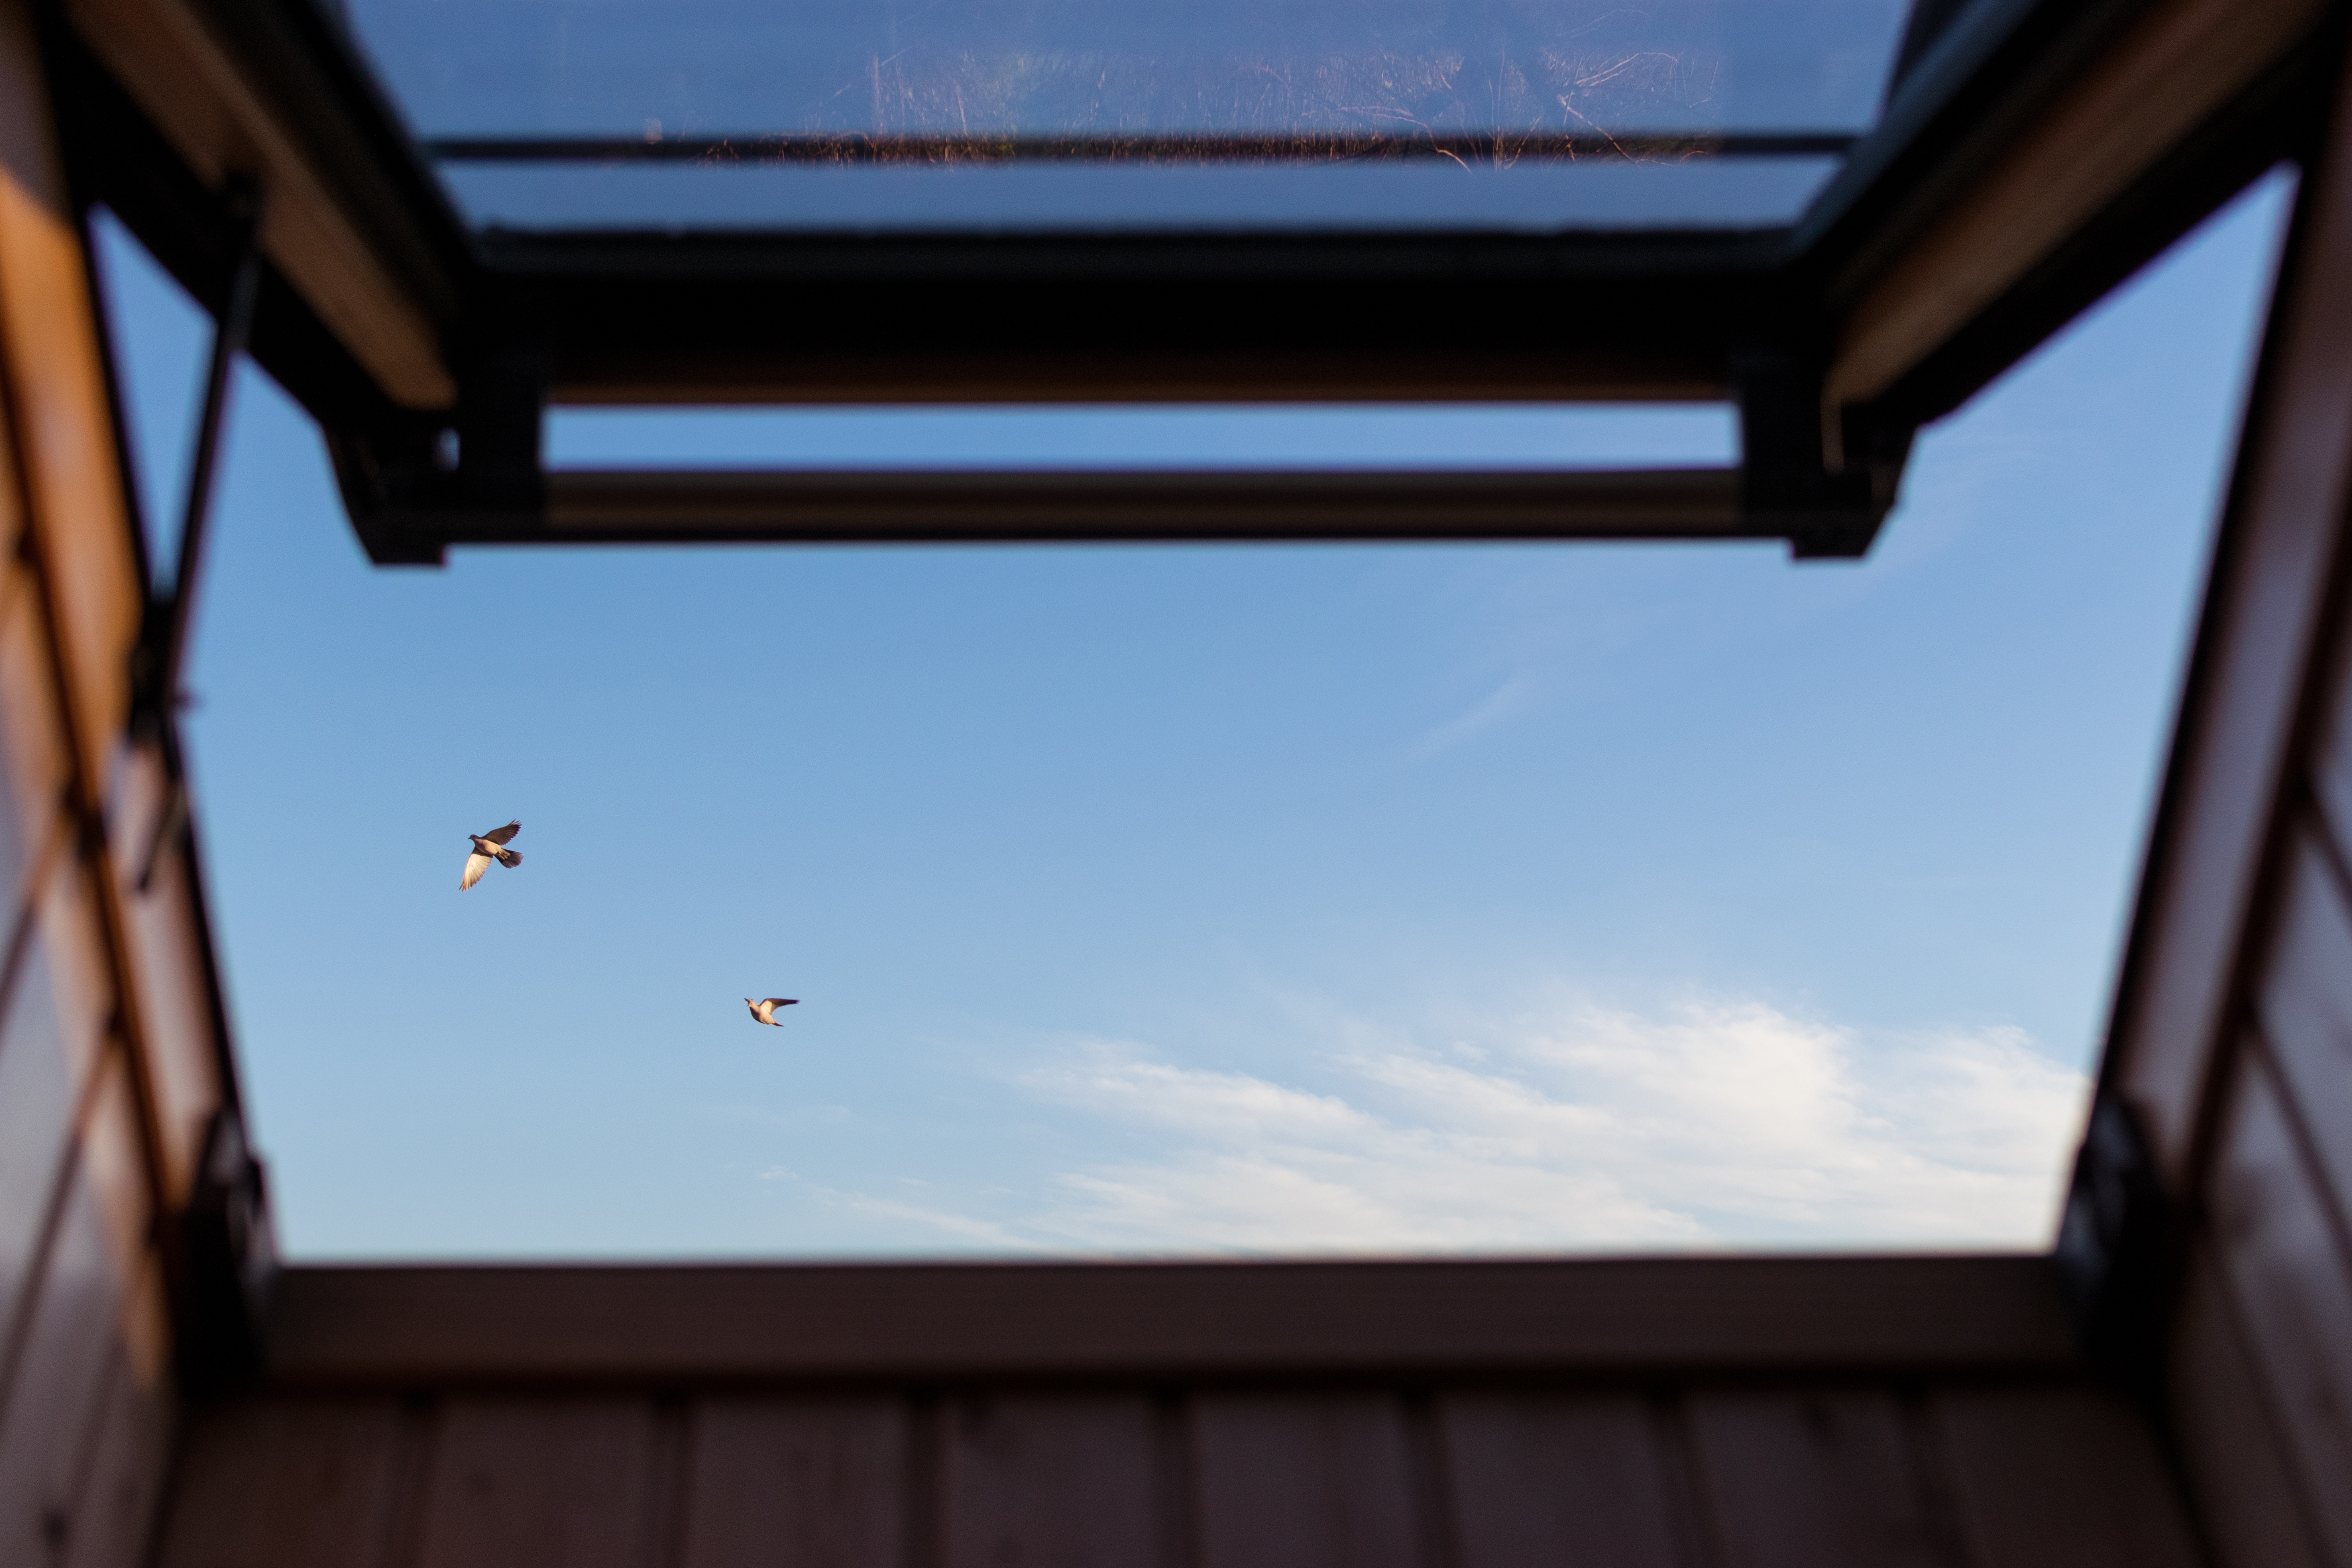
light, wood, house, window, roof, home, ceiling, blue, lighting, interior design, daylighting, window covering